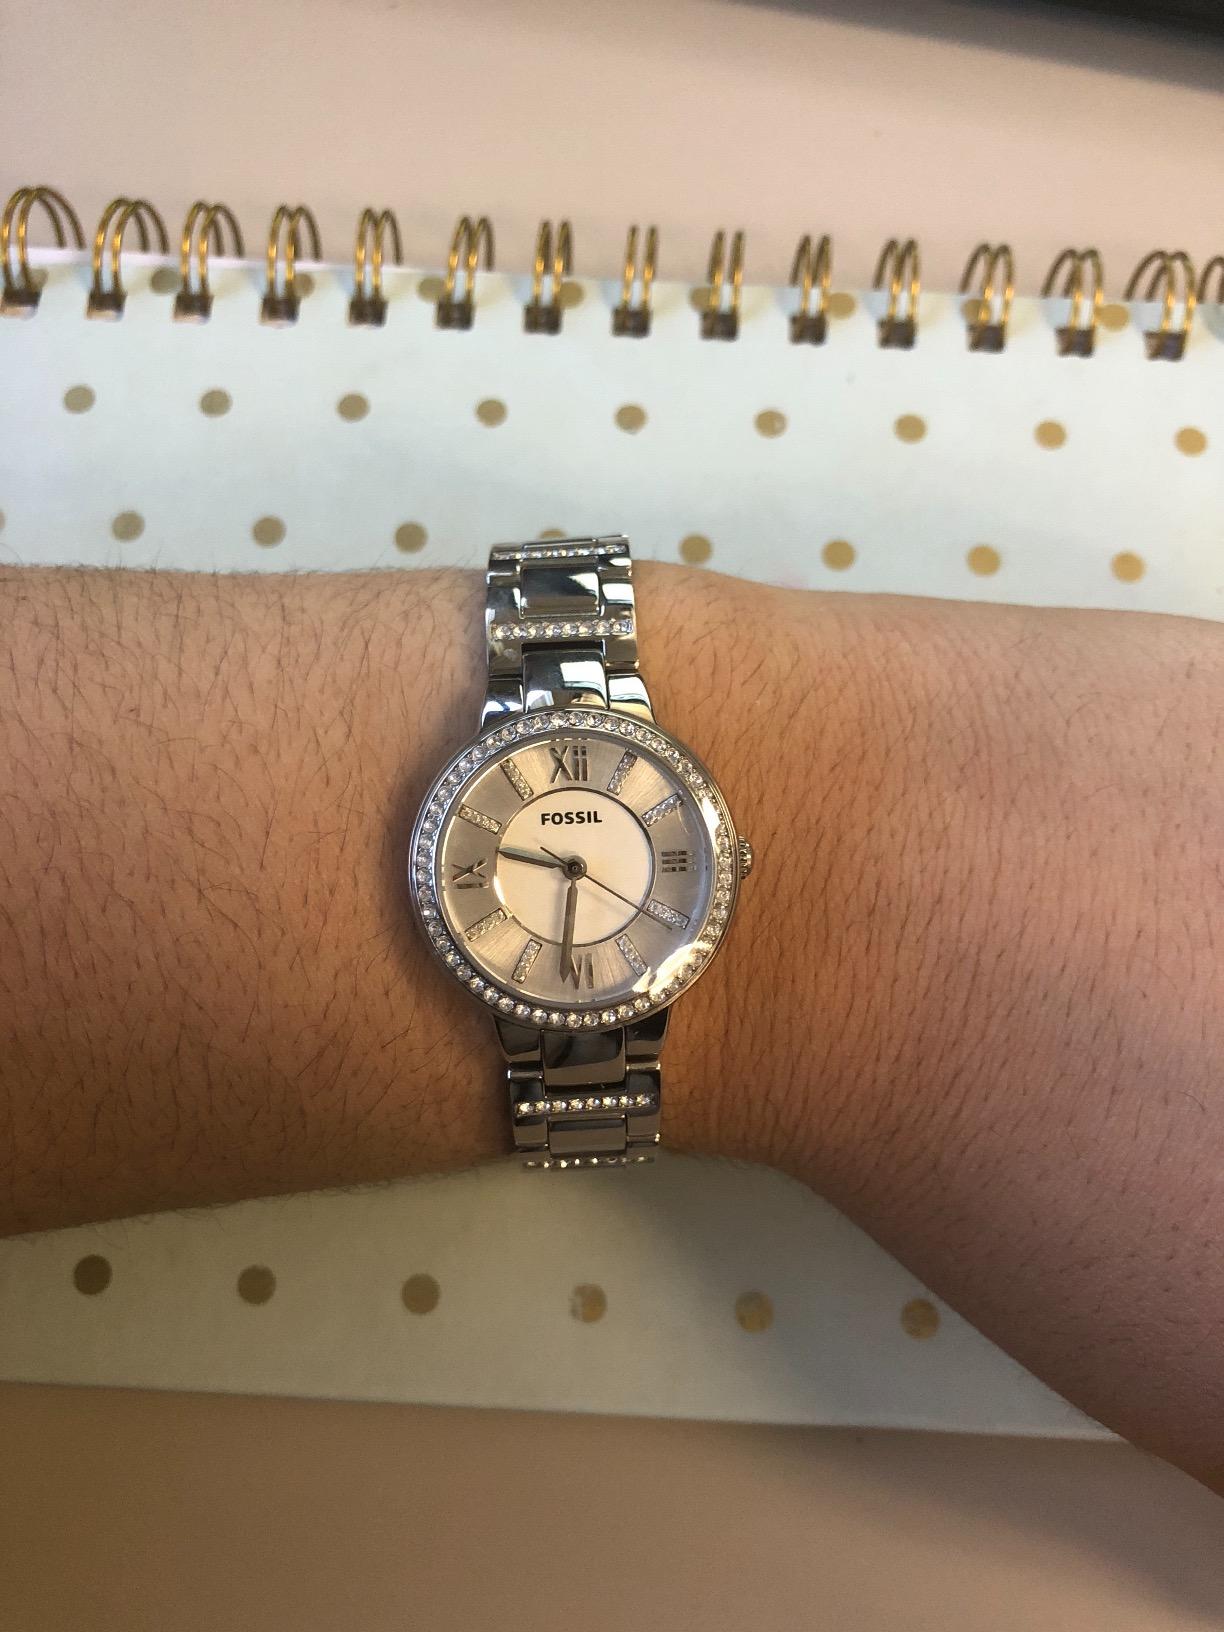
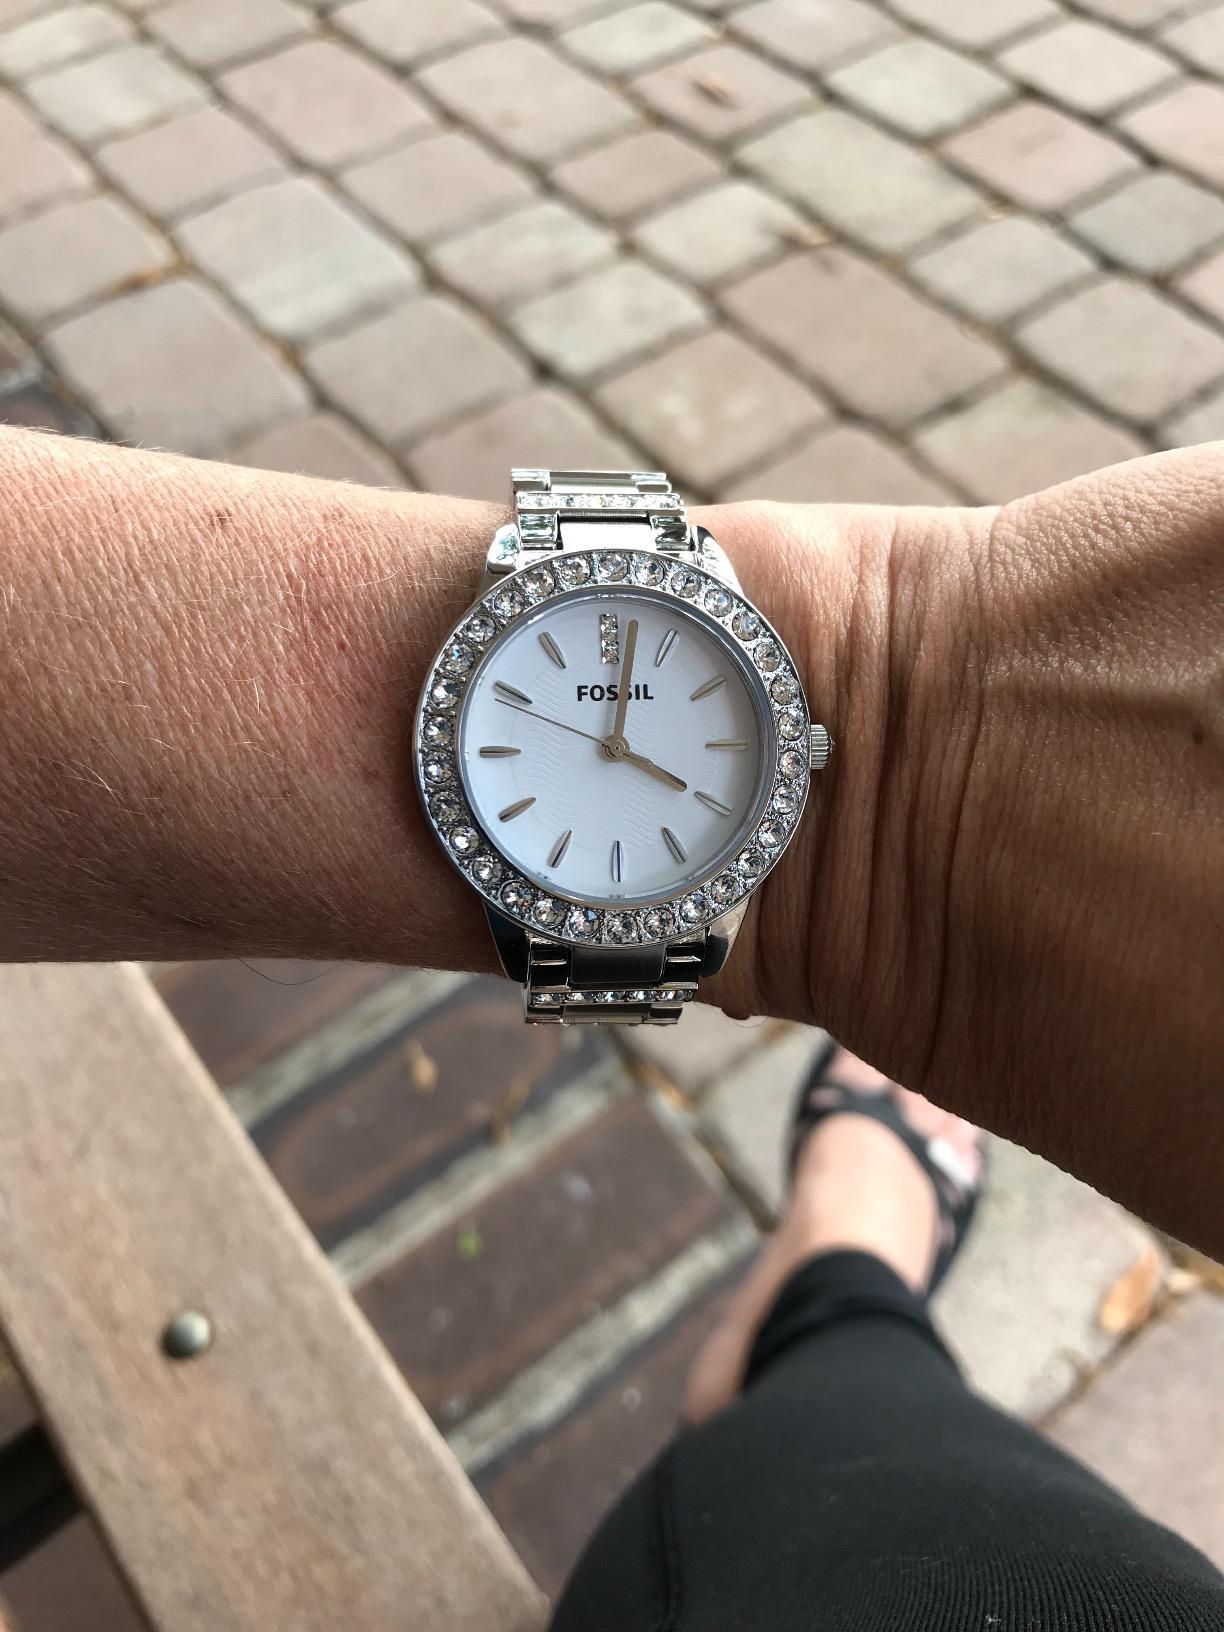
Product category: accessories_watch
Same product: no